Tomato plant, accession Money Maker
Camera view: horizontal (90 deg, fisheye); turntable rotation: 150 degrees
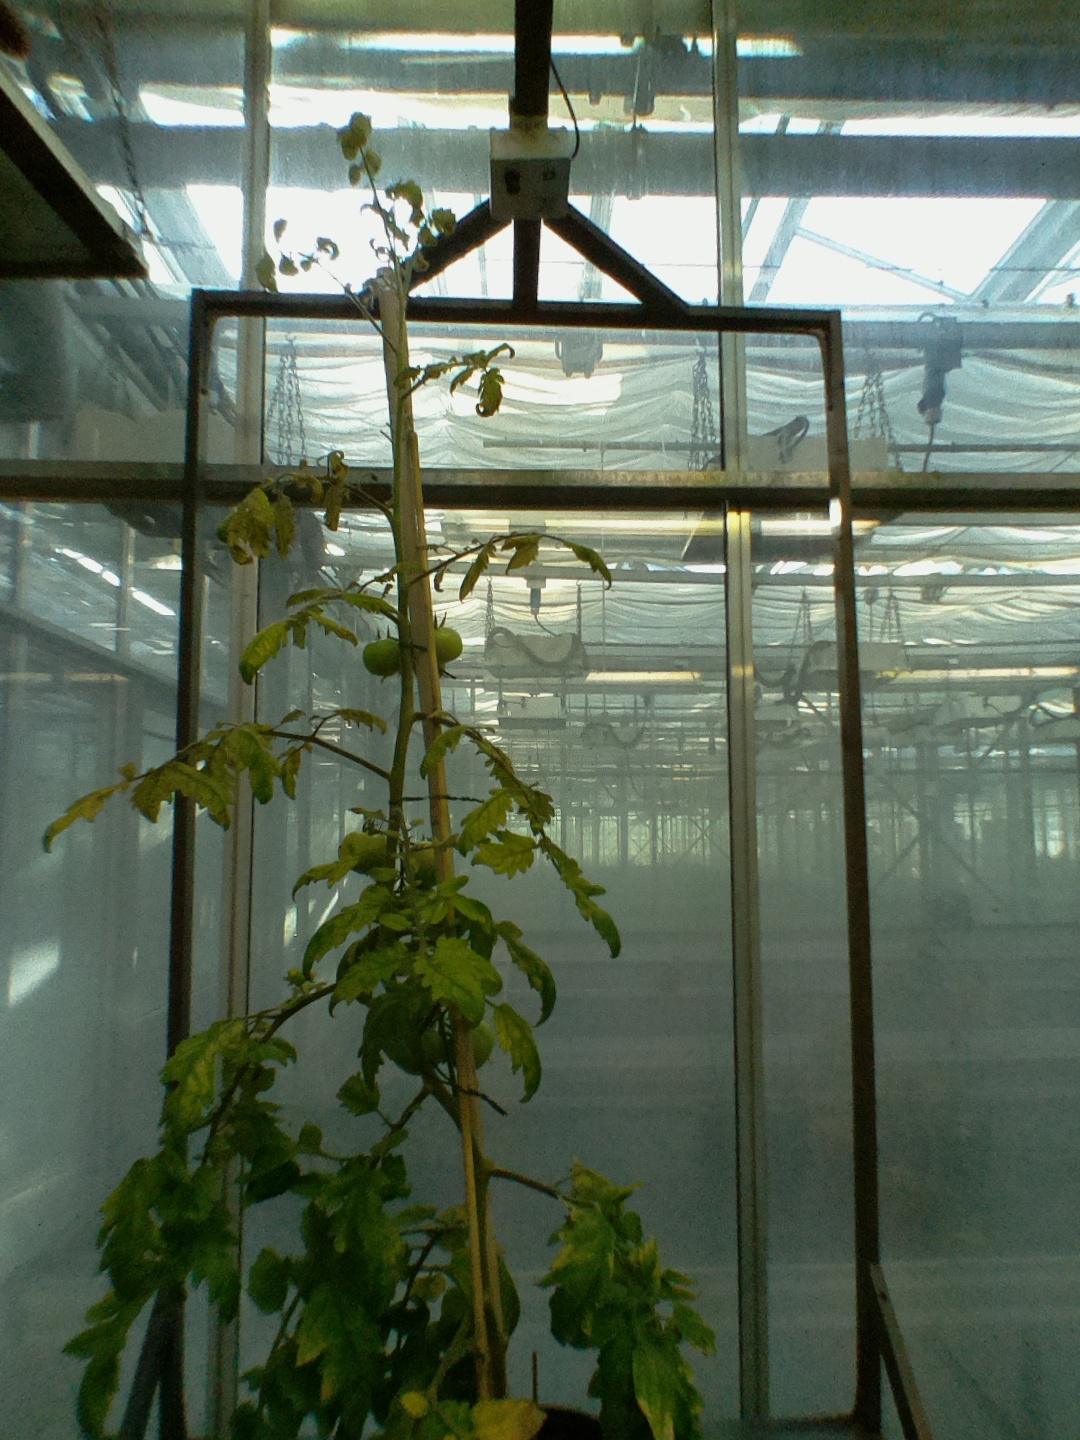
BBCH growth stage 79: 90% -100% of final fruit size